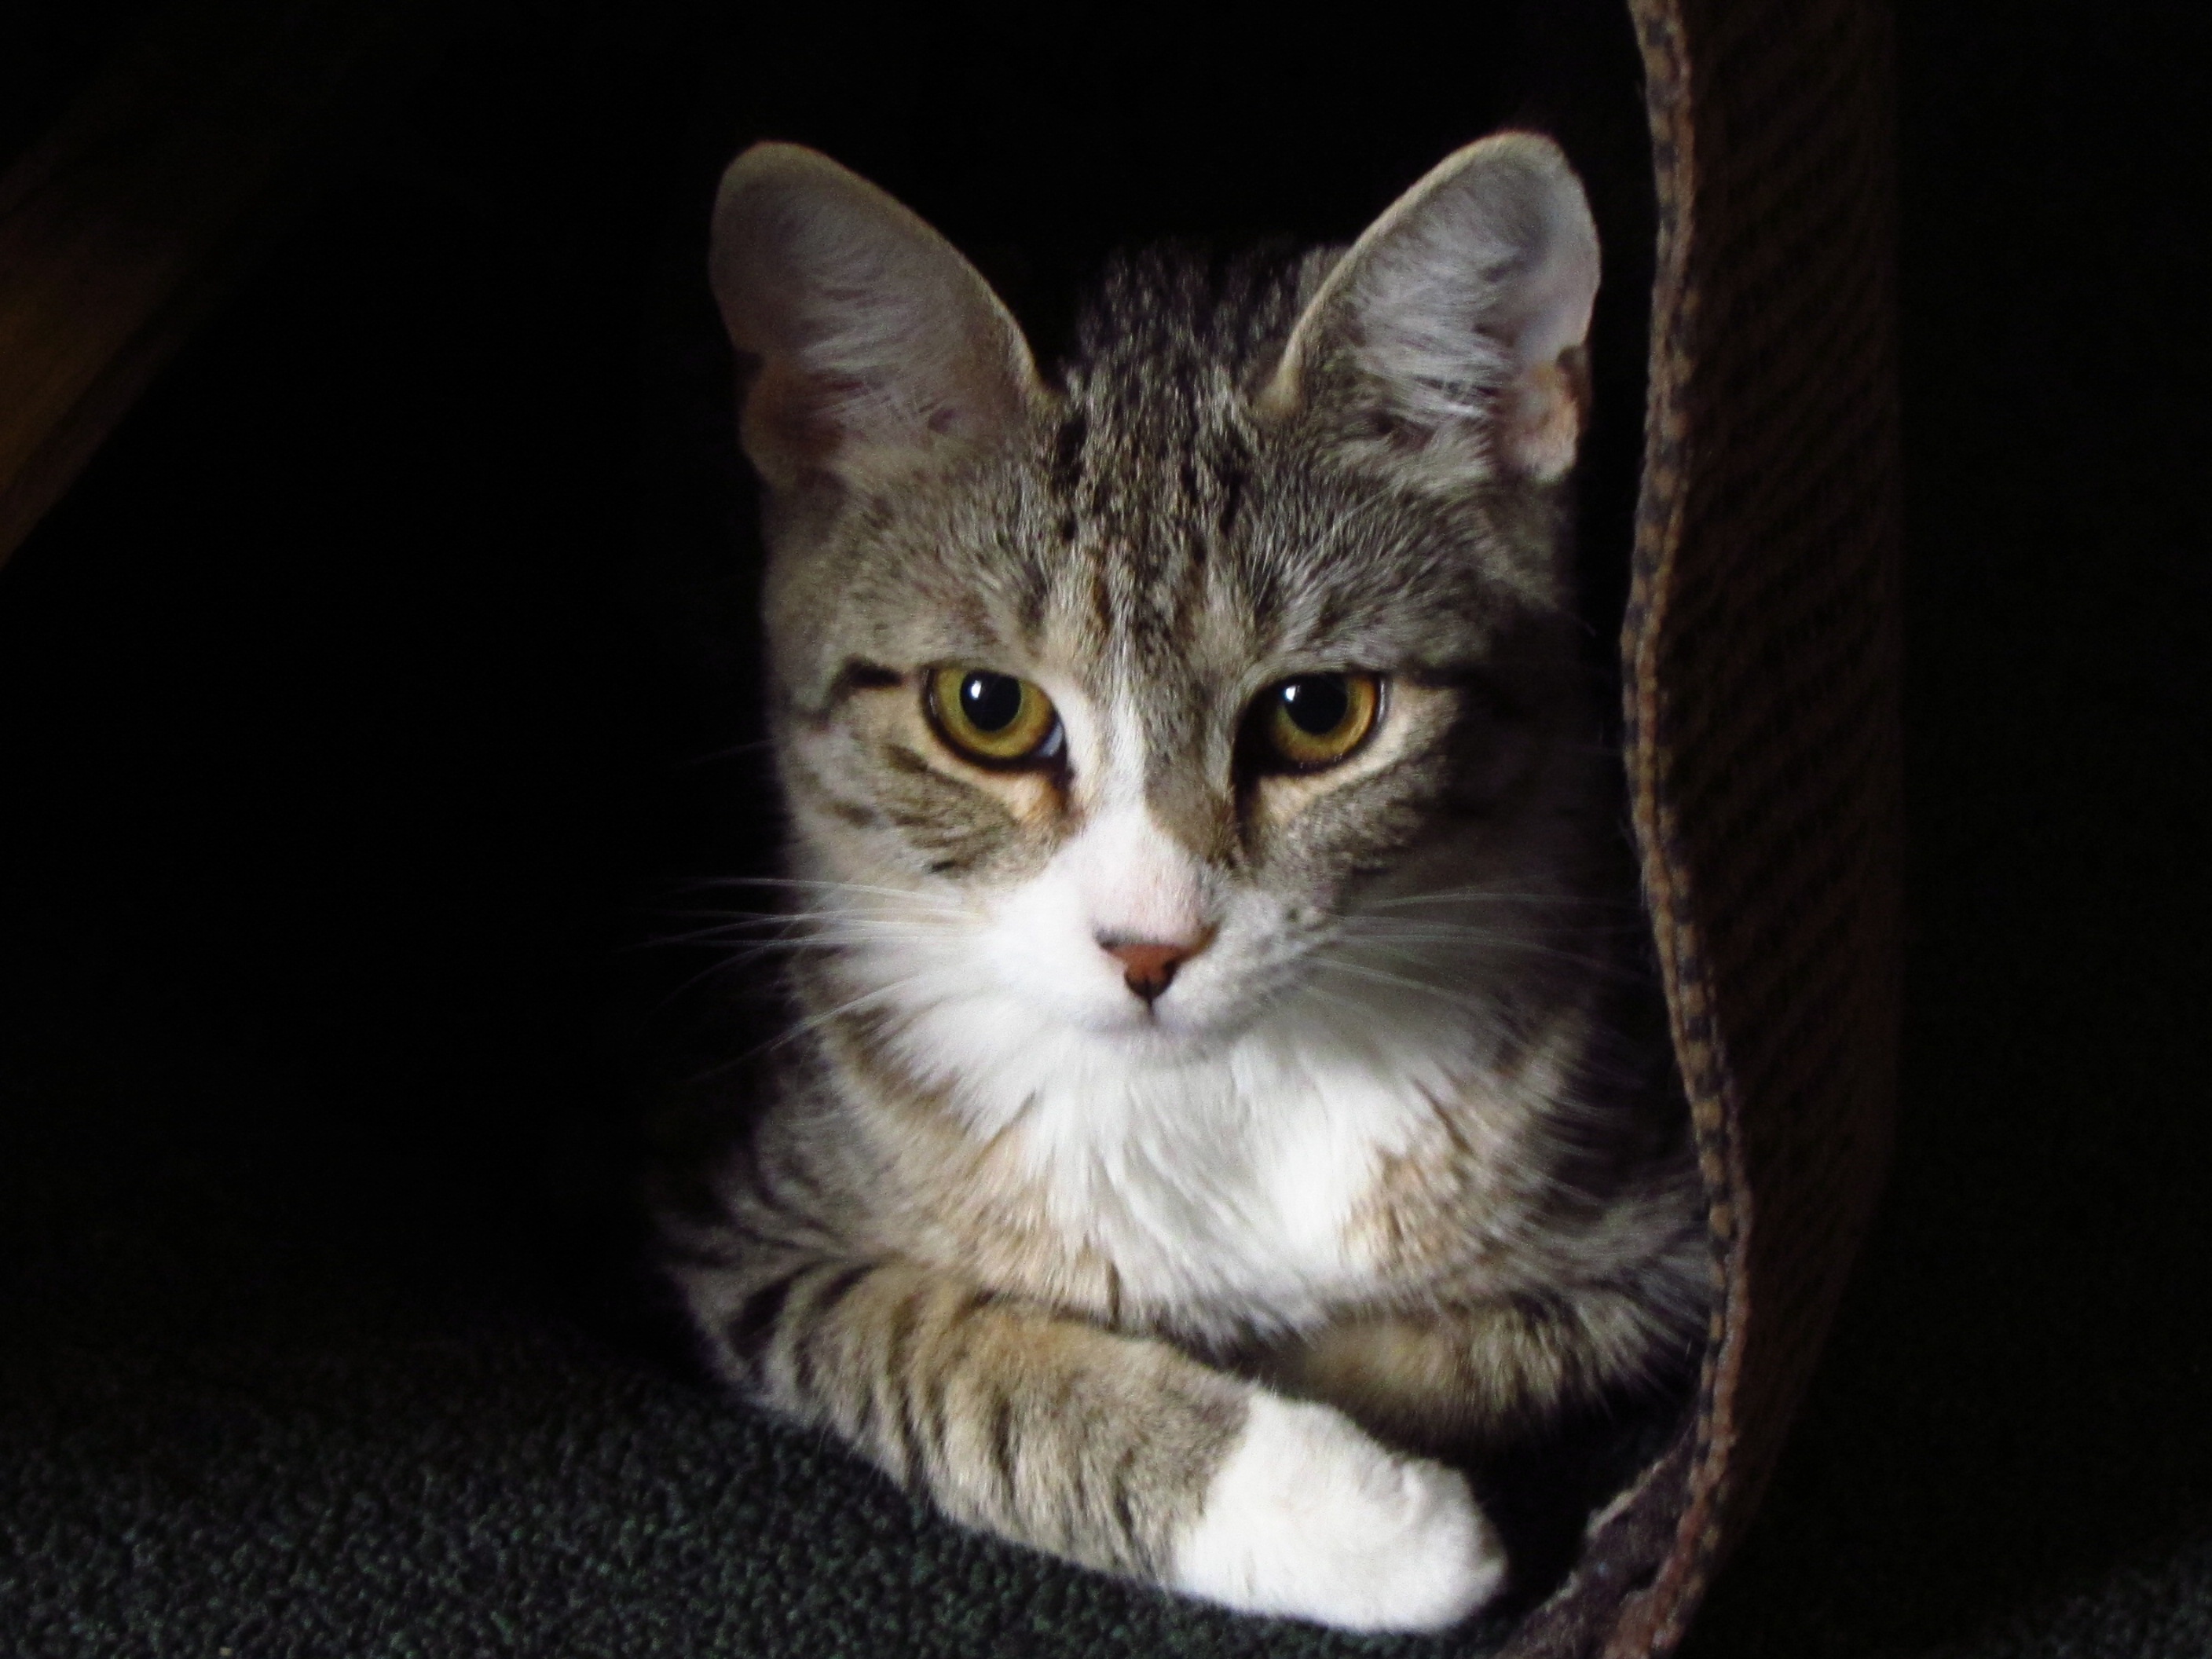
kitten, cat, mammal, fauna, whiskers, vertebrate, tabby cat, european shorthair, small to medium sized cats, cat like mammal, carnivoran, domestic short haired cat, pixie bob